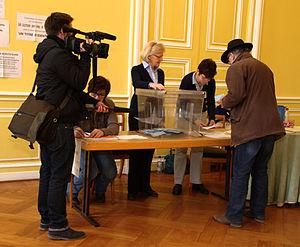
Strasbourg hôtel de ville, référendum pour la Collectivité Territoriale d'Alsace le 7 avril 2013
Le référendum sur la Collectivité territoriale d'Alsace est un référendum qui s'est déroulé le dimanche 7 avril 2013 en Alsace. Cette consultation a eu pour objectif la création d'une nouvelle collectivité territoriale unique, la Collectivité territoriale d'Alsace, par fusion de la région Alsace et des conseils généraux des Bas-Rhin et Haut-Rhin. Bien que le oui soit globalement majoritaire, les conditions nécessaires à l'approbation du projet ne sont pas remplies. En effet, pour l'emporter, le « oui » devait, dans chacun des deux départements, recueillir plus de 50 % des suffrages exprimés et au moins 25 % des voix des électeurs inscrits sur les listes électorales. D'une part, le projet est rejeté par une majorité d'électeurs du Haut-Rhin, à la surprise de certains analystes et de la presse locale, laquelle un mois avant le scrutin produisait un sondage estimant que 71 % des électeurs haut-rhinois étaient en faveur du oui. D'autre part, dans le Bas-Rhin, le « oui », bien que majoritaire, ne concerne que 22,90 % des inscrits.
La collectivité européenne d'Alsace est une collectivité territoriale française qui verra le jour le 1ᵉʳ janvier 2021. Elle résultera de la fusion des départements du Bas-Rhin et du Haut-Rhin qui continueront à exister en tant que circonscriptions administratives de l’État. Cette nouvelle collectivité dispose des compétences des départements mais aussi de compétences particulières, notamment en matière de coopération transfrontalière, de bilinguisme, de transports et d'organismes professionnels. Elle continuera à faire partie de la région Grand Est.